John M. Borack

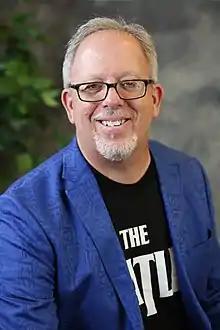
John M. Borack

Borack's music reviews, columns and feature articles have appeared in periodicals such as "Goldmine", "Amplifier", "Trouser Press", "The Garden Grove Journal", "Audities" and "Popsided". He first began contributing to "Goldmine" in 1985 and as of 2010 continued to write the "Rave On" column for the magazine. He currently writes the "Power Pop Plus" column for "Goldmine".